Vheissu

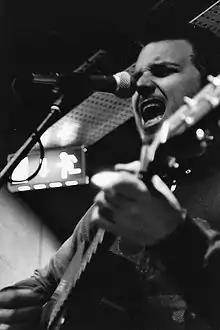
Vocalist/guitarist Dustin Kensrue performing in the UK.

Upon delivering "Vheissu" to Island Records, the label was unsure what to do with it as they thought it had no single-sounding songs. Over the next three months, the group performed on the Warped Tour; they did not appear on the first ten dates of the trek in order to finish recording. On July 14, 2005, "Vheissu" was announced for release in two months' time. "Image of the Invisible" was posted online on September 7, 2005, followed by "The Earth Will Shake" the next week. The band started a podcast to preview the forthcoming material, as well as give information on the recording process as a whole; Riley Breckenridge said the podcast was "kind of ruined" as the album leaked online three weeks ahead of its release. On September 17, 2005, the album's track listing was posted online. Three days later, "Image of the Invisible" was released as a single. On September 26, 2005, "Between the End and Where We Lie" was posted on "Alternative Press" website. Between now and early October 2005, the band released four podcasts with samples of songs as well as interviews on the album.